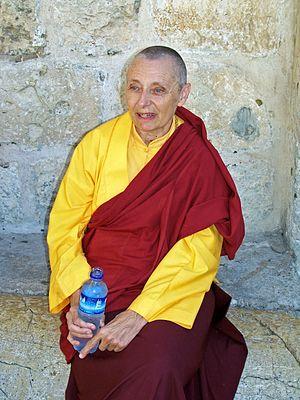
Jetsunma Tenzin Palmo est une nonne du bouddhisme tibétain de la lignée Drukpa de l'école Kagyu. C'est l'une des grandes figures du bouddhisme contemporain. C'est la 2ème nonne occidentale de l'histoire du bouddhisme tibétain.